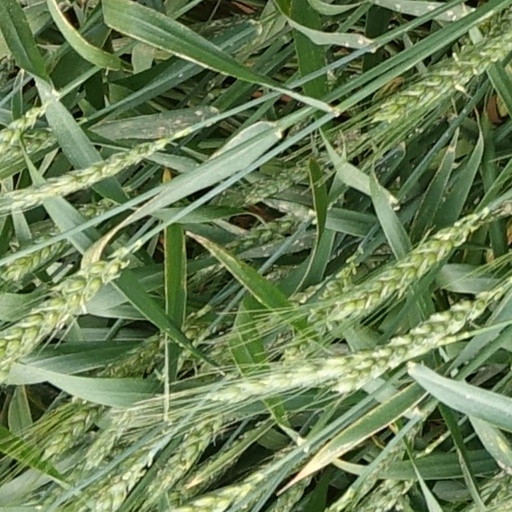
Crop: wheat